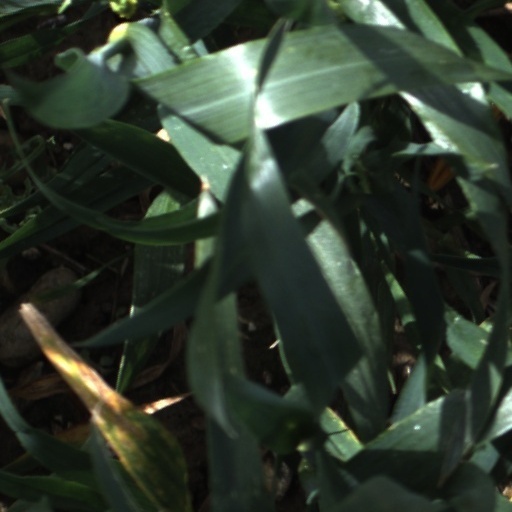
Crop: wheat